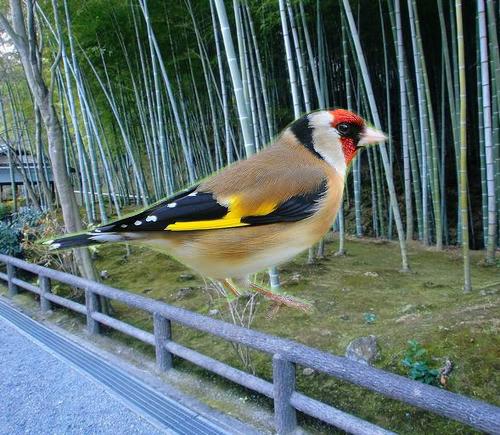
Bird species: European_Goldfinch
Bird type: landbird
Background: land